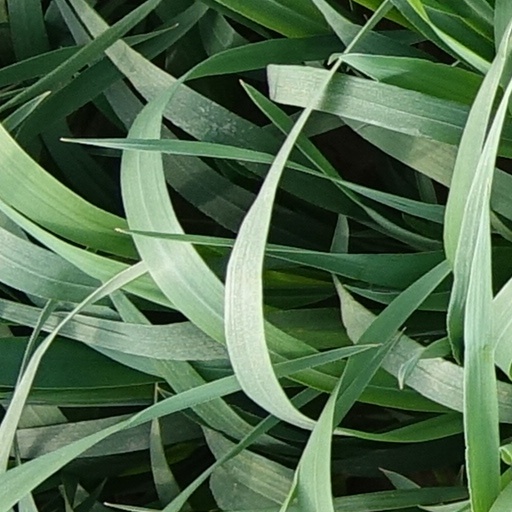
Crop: wheat